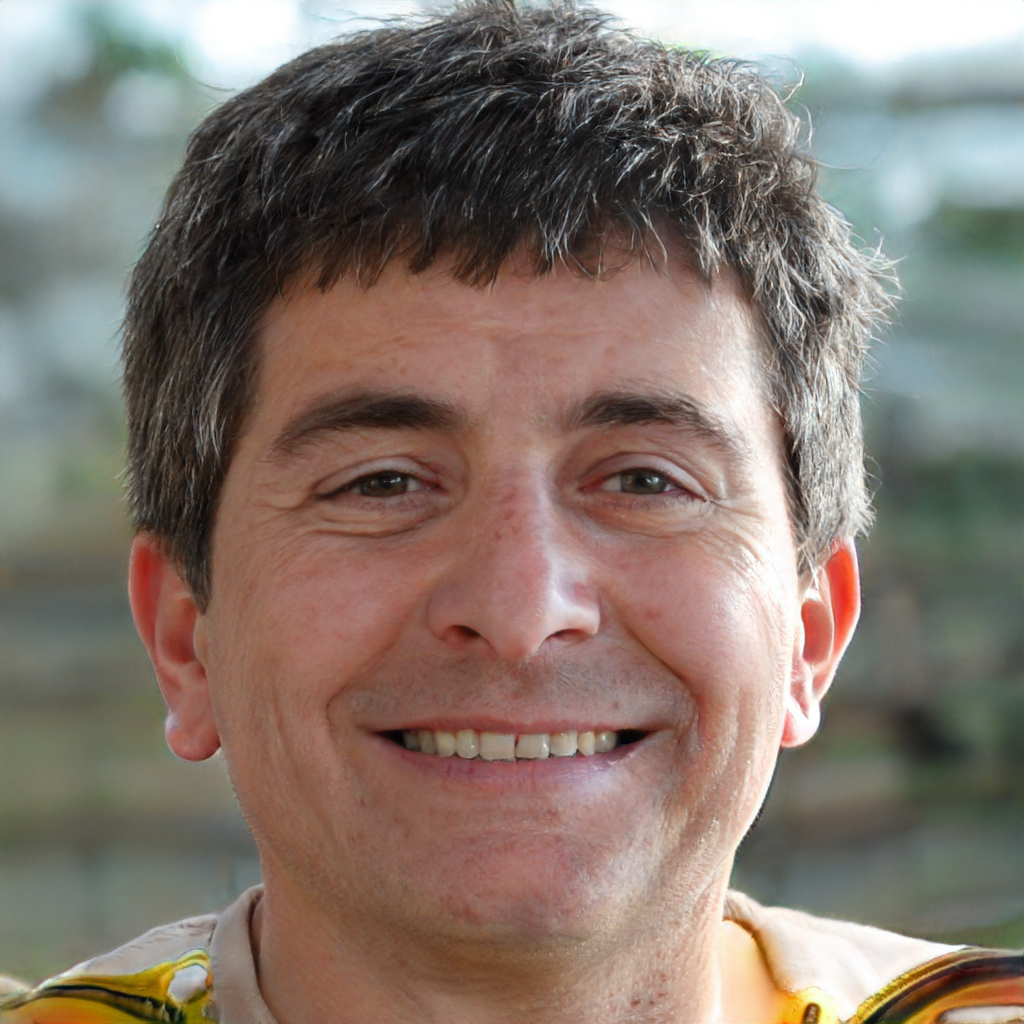
Gender: Male